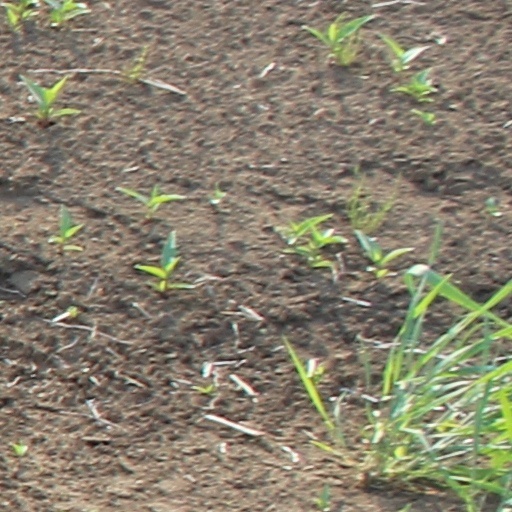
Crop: wheat